Rosa Mystica

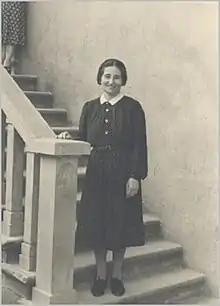
The Virgin Mary's Italian visionary Pierina Gilli.

On 7 December 2019, the Roman Catholic Diocese of Brescia inaugurated a shrine to the Blessed Virgin under the title Rosa Mystica – Mother of the Church. The sanctuary is a response to the claims of Pierina Gilli who reported Marian apparitions in Montichiari and neighbouring Fontanelle, Italy, in 1947 and 1966. Whether or not the source was a genuine apparition of the Virgin Mary, Pierina actively promoted a devotion to Our Lady with three roses upon her breast and a way of practicing devotion to Mary under the title "Rosa Mystica".